Timeline of Indo-Greek kingdoms

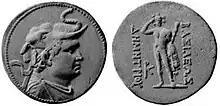
Demetrius I, founder of the Indo-Greek kingdom (r.c. 205-171 BC).

The territory ruled by Demetrius, from Bactria to Taxila, was then separated between western and eastern parts, and ruled by several sub-kings and successor kings. The Western part made of Bactria was ruled by a succession of Greco-Bactrian kings until the end of the reign of Heliocles around 130 BCE. The Eastern part, made of the Paropamisadae, Arachosia, Gandhara and Punjab, perhaps as far as Mathura, was ruled by a succession of kings, called "Indo-Greek":